The Serpentine

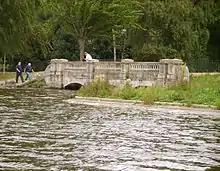
Sluice gate of the 1730 dam at the eastern end of the lake

Originally the lake was fed by the River Westbourne entering at the Italian Garden at the north-western end of the Long Water. The Westbourne ceased to provide the water for the Serpentine in 1834, as it had become polluted so water was for some years pumped from the tidal Thames. The water is now supplied by three boreholes drilled into the Upper Chalk. The first borehole is at the Italian Gardens, the second at the Diana Memorial and the third, drilled in 2012 to a depth of , is within of there. The Long Water runs south-east from this point to Serpentine Bridge, where the lake curves to the east, following the natural contours of the land. At the eastern end, water flows out via a sluice in the dam, forming a small ornamental waterfall at the Dell where a small garden exists landscaped in the 1870s by Lord Redesdale. The outflow has not historically maintained the waterfall, and re-circulation pumps were installed in the Dell, below the dam, to sustain this feature. The restoration work in 2012 restored the flows into the Serpentine and this waterfall is now restored as originally designed. Historically the river flowed mainly exposed due south from this point as the mutual limits of Westminster and Kensington, but since 1850 is culverted (runs underground) to reach the Thames near Chelsea Bridge.